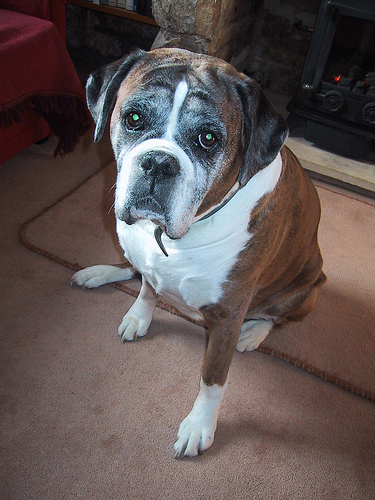
Animal: dog
Breed: boxer